Lyonel Feininger

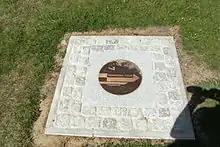
Feininger Tour marker in Benz, Usedom Island, Germany

Lyonel Feininger, 1924, "Gaberndorf II", oil on canvas mounted on board, (39 7/16 × 30 3/4 in)